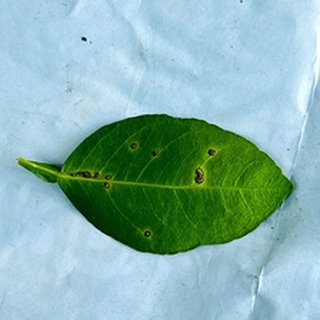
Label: lemon_anthracnose